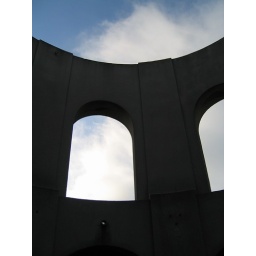
View from the inside of the Coit Tower roof towards the sky in San Francisco